Linguamyrmex

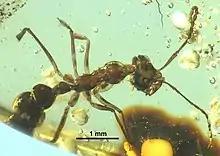
"Linguamyrmex brevicornis" Dorsal

The mesosoma has a small propleuron that is hidden except where the mesosoma touches the head capsule, while the pronotum is broad and has a coating of fine setae. To the rear of the mesosoma, the propodeum is gently rounded upper front face that curves to become a shear rear face. Both the propodeal spiracle and metapleural gland are visible on the sides of the mesosoma, with the spiracle elongated into a slit shape, while metapleural gland is a horizontal opening placed rear of a well-developed bulla. The petiole has a gradually sloping front face and rounded upper surface. The rear is broadly attached to gasteral segment I and the distinctly showing helcium is striated. An incomplete fusion line runs along the side of the petiole and gaster, with a thin membranous section present below, while a constriction between segments I and II that rings the full gaster. There is a forward projecting horn on the underside of sternite III that also has distinct striations. The cuticle of the gaster is translucent, which shows that the apodemes of gastral sternites IV and V are expanded and heavily sclerotized.